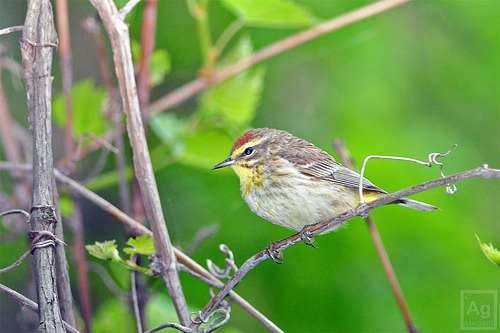
fragile bird with small eyes and reddish dome shaped crowna tiny grey bird with spot of red on head and yellow on chest.
this bird has a brown crown, a yellow and white eyebrow, and a short, straight, black bill.
the bird has a yellow superciliary,orange crown yellow belly and a short,sharp beak
this is a small grey bird with yellow patching under the tail feathers and neck, and it has a reddish brown crest.
this bird has wings that are grey and has a white belly
this bird has a red crown, yellow throat, and white and black secondaries.
this bird has a pointed black beak with a white breast and belly.
a bird with a brown back and wings, a little bit of yellow on the front of its head and some red on its crown.
this is a smaller bird with a silver beck, brown spot on top of head and yellow on it's front part, chest is a mix of white, gray and yellow with some black down feathers.
Species: Palm Warbler